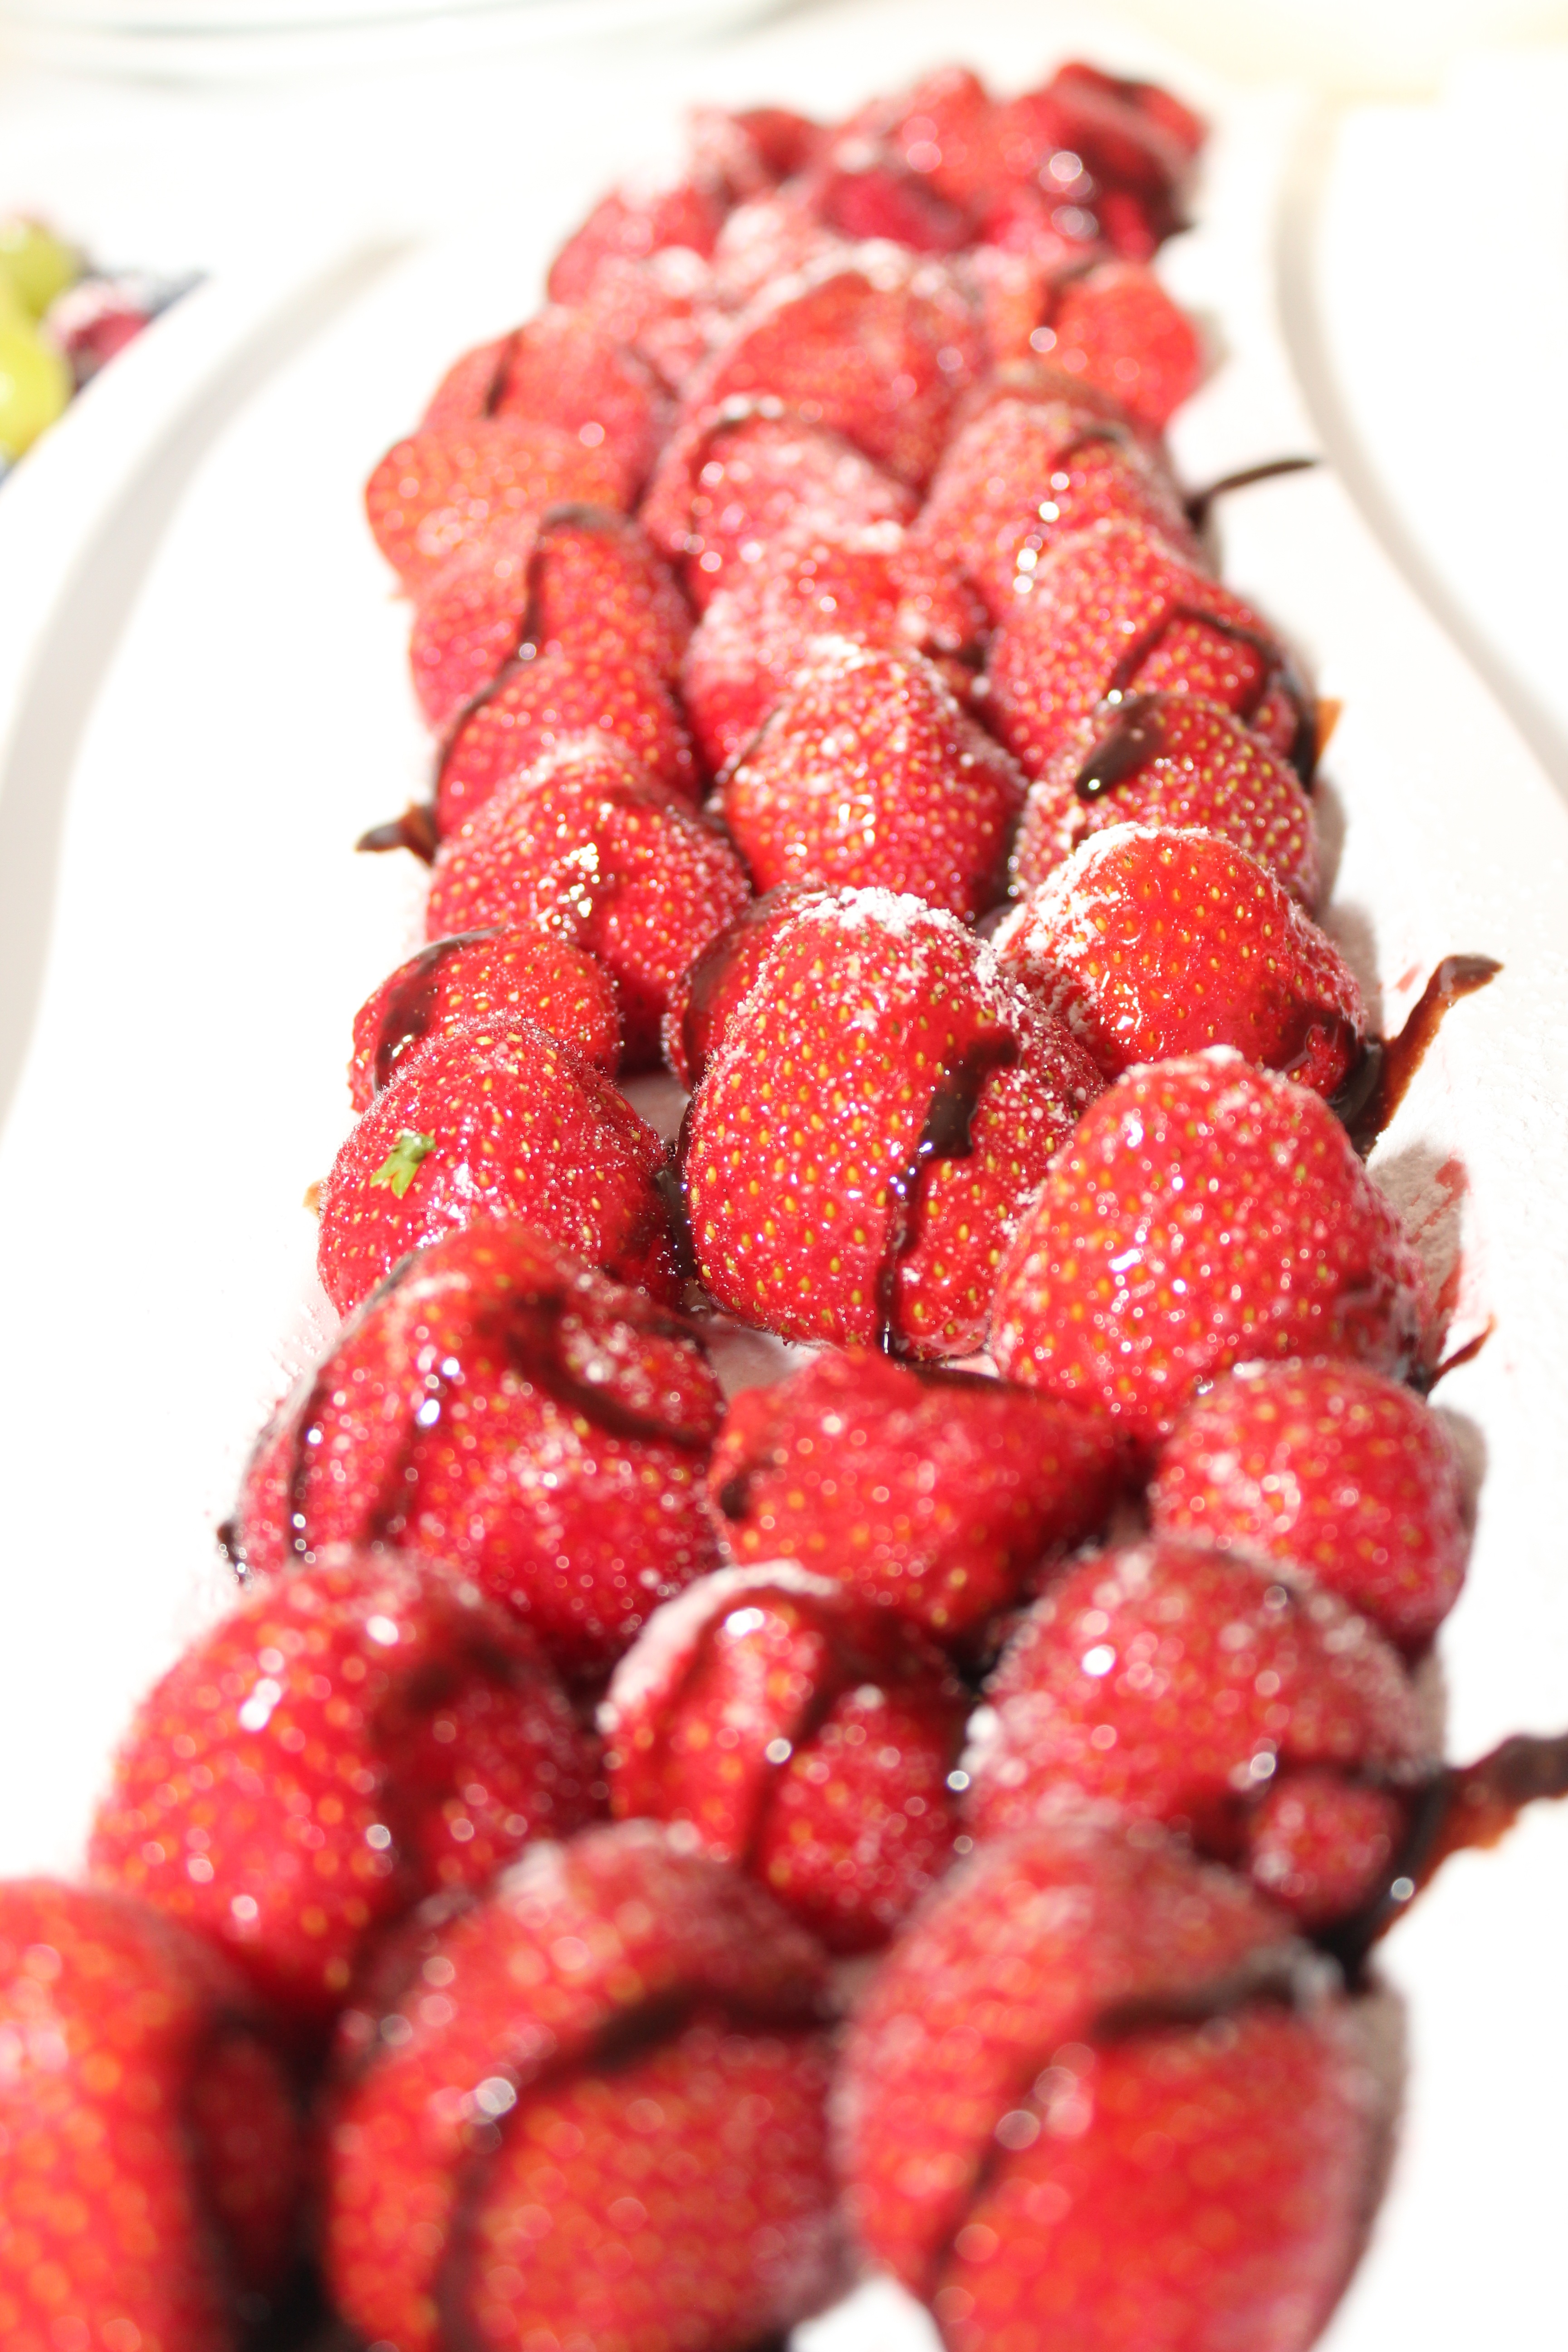
plant, raspberry, fruit, berry, sweet, food, produce, breakfast, gourmet, dessert, delicious, strawberry, fruits, strawberries, vitamins, benefit from, frutti di bosco